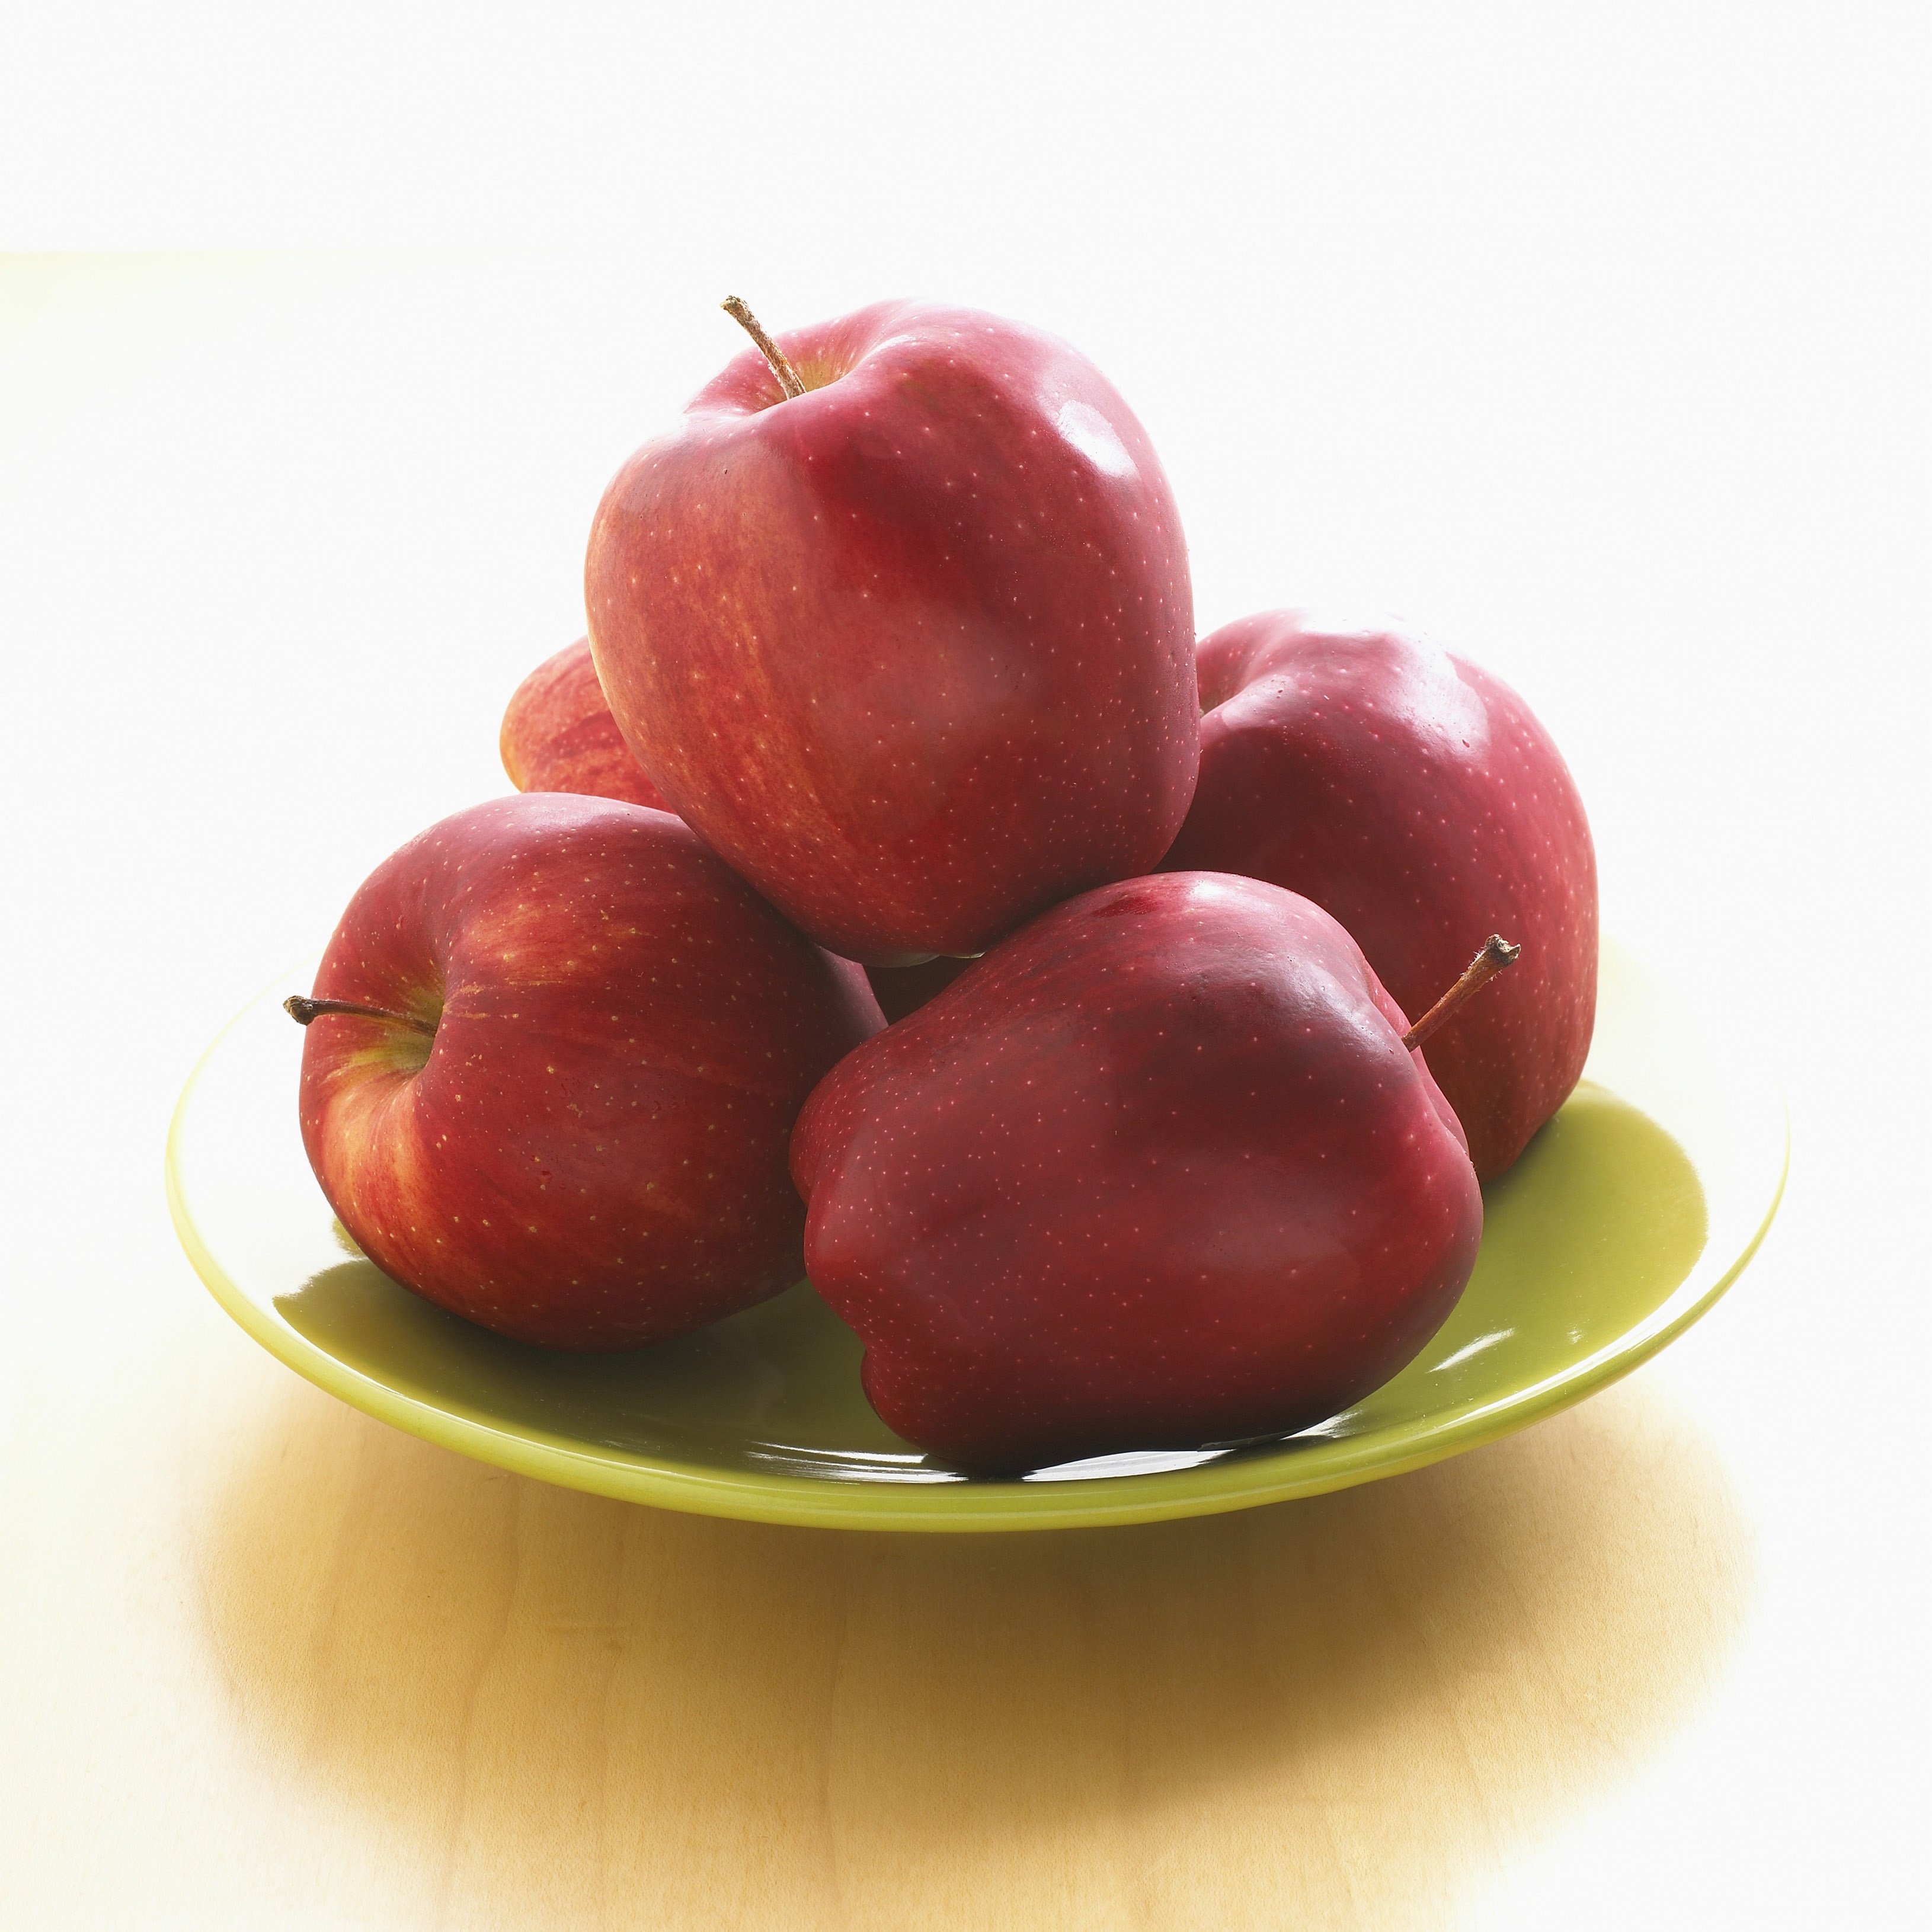
plant, fruit, food, red, produce, vegetable, healthy, foods, apples, vitamins, organic, flowering plant, rose family, land plant